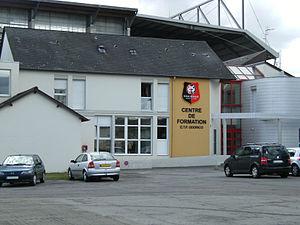
École Technique Privée Odorico
Le centre de formation du Stade rennais football club est un centre de formation de football. Il a pour but de former les jeunes joueurs du Stade rennais FC, club de football professionnel situé à Rennes en Bretagne, en leur fournissant une structure d'hébergement, un accompagnement scolaire, et un programme de formation sportive. En tant que structure, il existe depuis la fin des années 1970, mais n'est développé que depuis 1987 avec la création de l'école technique privée Odorico. Auparavant, aucune structure de formation dédiée n'existe au club, ce qui n'empêche pas l'existence d'équipes de jeunes. Celles-ci remportent quelques titres, comme la Coupe Gambardella en 1973.
Le Stade rennais football club est un club de football français, fondé le 10 mars 1901 à Rennes.
Isidore Odorico, né le 30 octobre 1893 à Rennes et mort le 27 février 1945 dans cette même ville, est un mosaïste français issu d'une dynastie d'artisans italiens installés à Rennes. Reprenant la succession de son père, il réalise un très grand nombre de décorations en mosaïque, essentiellement dans l'ouest de la France.